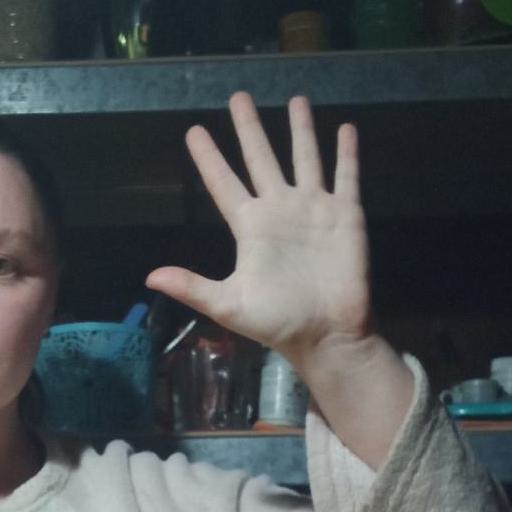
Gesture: palm